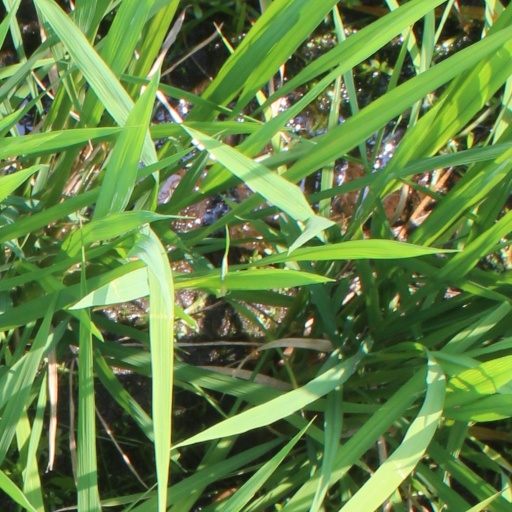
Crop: rice